Khmer Rouge Tribunal

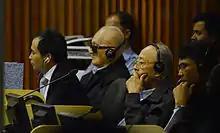
Nuon Chea and Ieng Sary during the third day of preliminary hearing on fitness to stand trial, 31 August 2011

Ieng Sary allegedly joined the Khmer Rouge in 1963. Before he studied in France where he joined the French Communist Party and upon his return to Cambodia, he joined CPK. When the Khmer Rouge took control in 1975, Ieng became the Deputy Prime Minister for Foreign Affairs. When the regime fell in 1979, Ieng fled to Thailand and was convicted of genocide and sentenced to death by the People's Revolutionary Tribunal of Phnom Penh. Ieng remained a member of the Khmer Rouge government in exile until 1996 when he was granted a royal pardon for his conviction and royal amnesty for this outlawing of the Khmer Rouge.